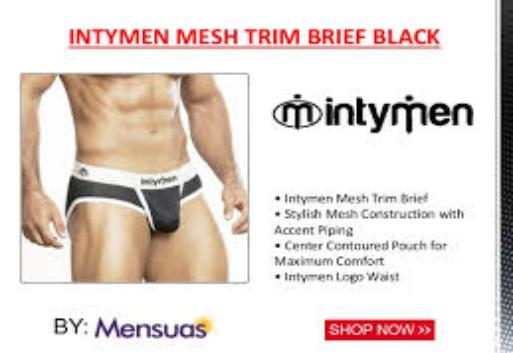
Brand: Intymen
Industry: Clothes